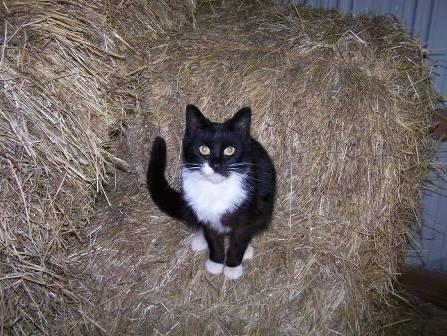
cat